Human eye

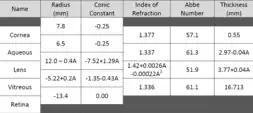
Arizona Eye Model. "A" is accommodation in diopters.

The eye can be considered as a living optical device. It is approximately spherical in shape, with its outer layers, such as the outermost, white part of the eye (the sclera) and one of its inner layers (the pigmented choroid) keeping the eye essentially light tight except on the eye's optic axis. In order, along the optic axis, the optical components consist of a first lens (the cornea—the clear part of the eye) that accounts for most of the optical power of the eye and accomplishes most of the focusing of light from the outside world; then an aperture (the pupil) in a diaphragm (the iris—the coloured part of the eye) that controls the amount of light entering the interior of the eye; then another lens (the crystalline lens) that accomplishes the remaining focusing of light into images; and finally a light-sensitive part of the eye (the retina), where the images fall and are processed. The retina makes a connection to the brain via the optic nerve. The remaining components of the eye keep it in its required shape, nourish and maintain it, and protect it.